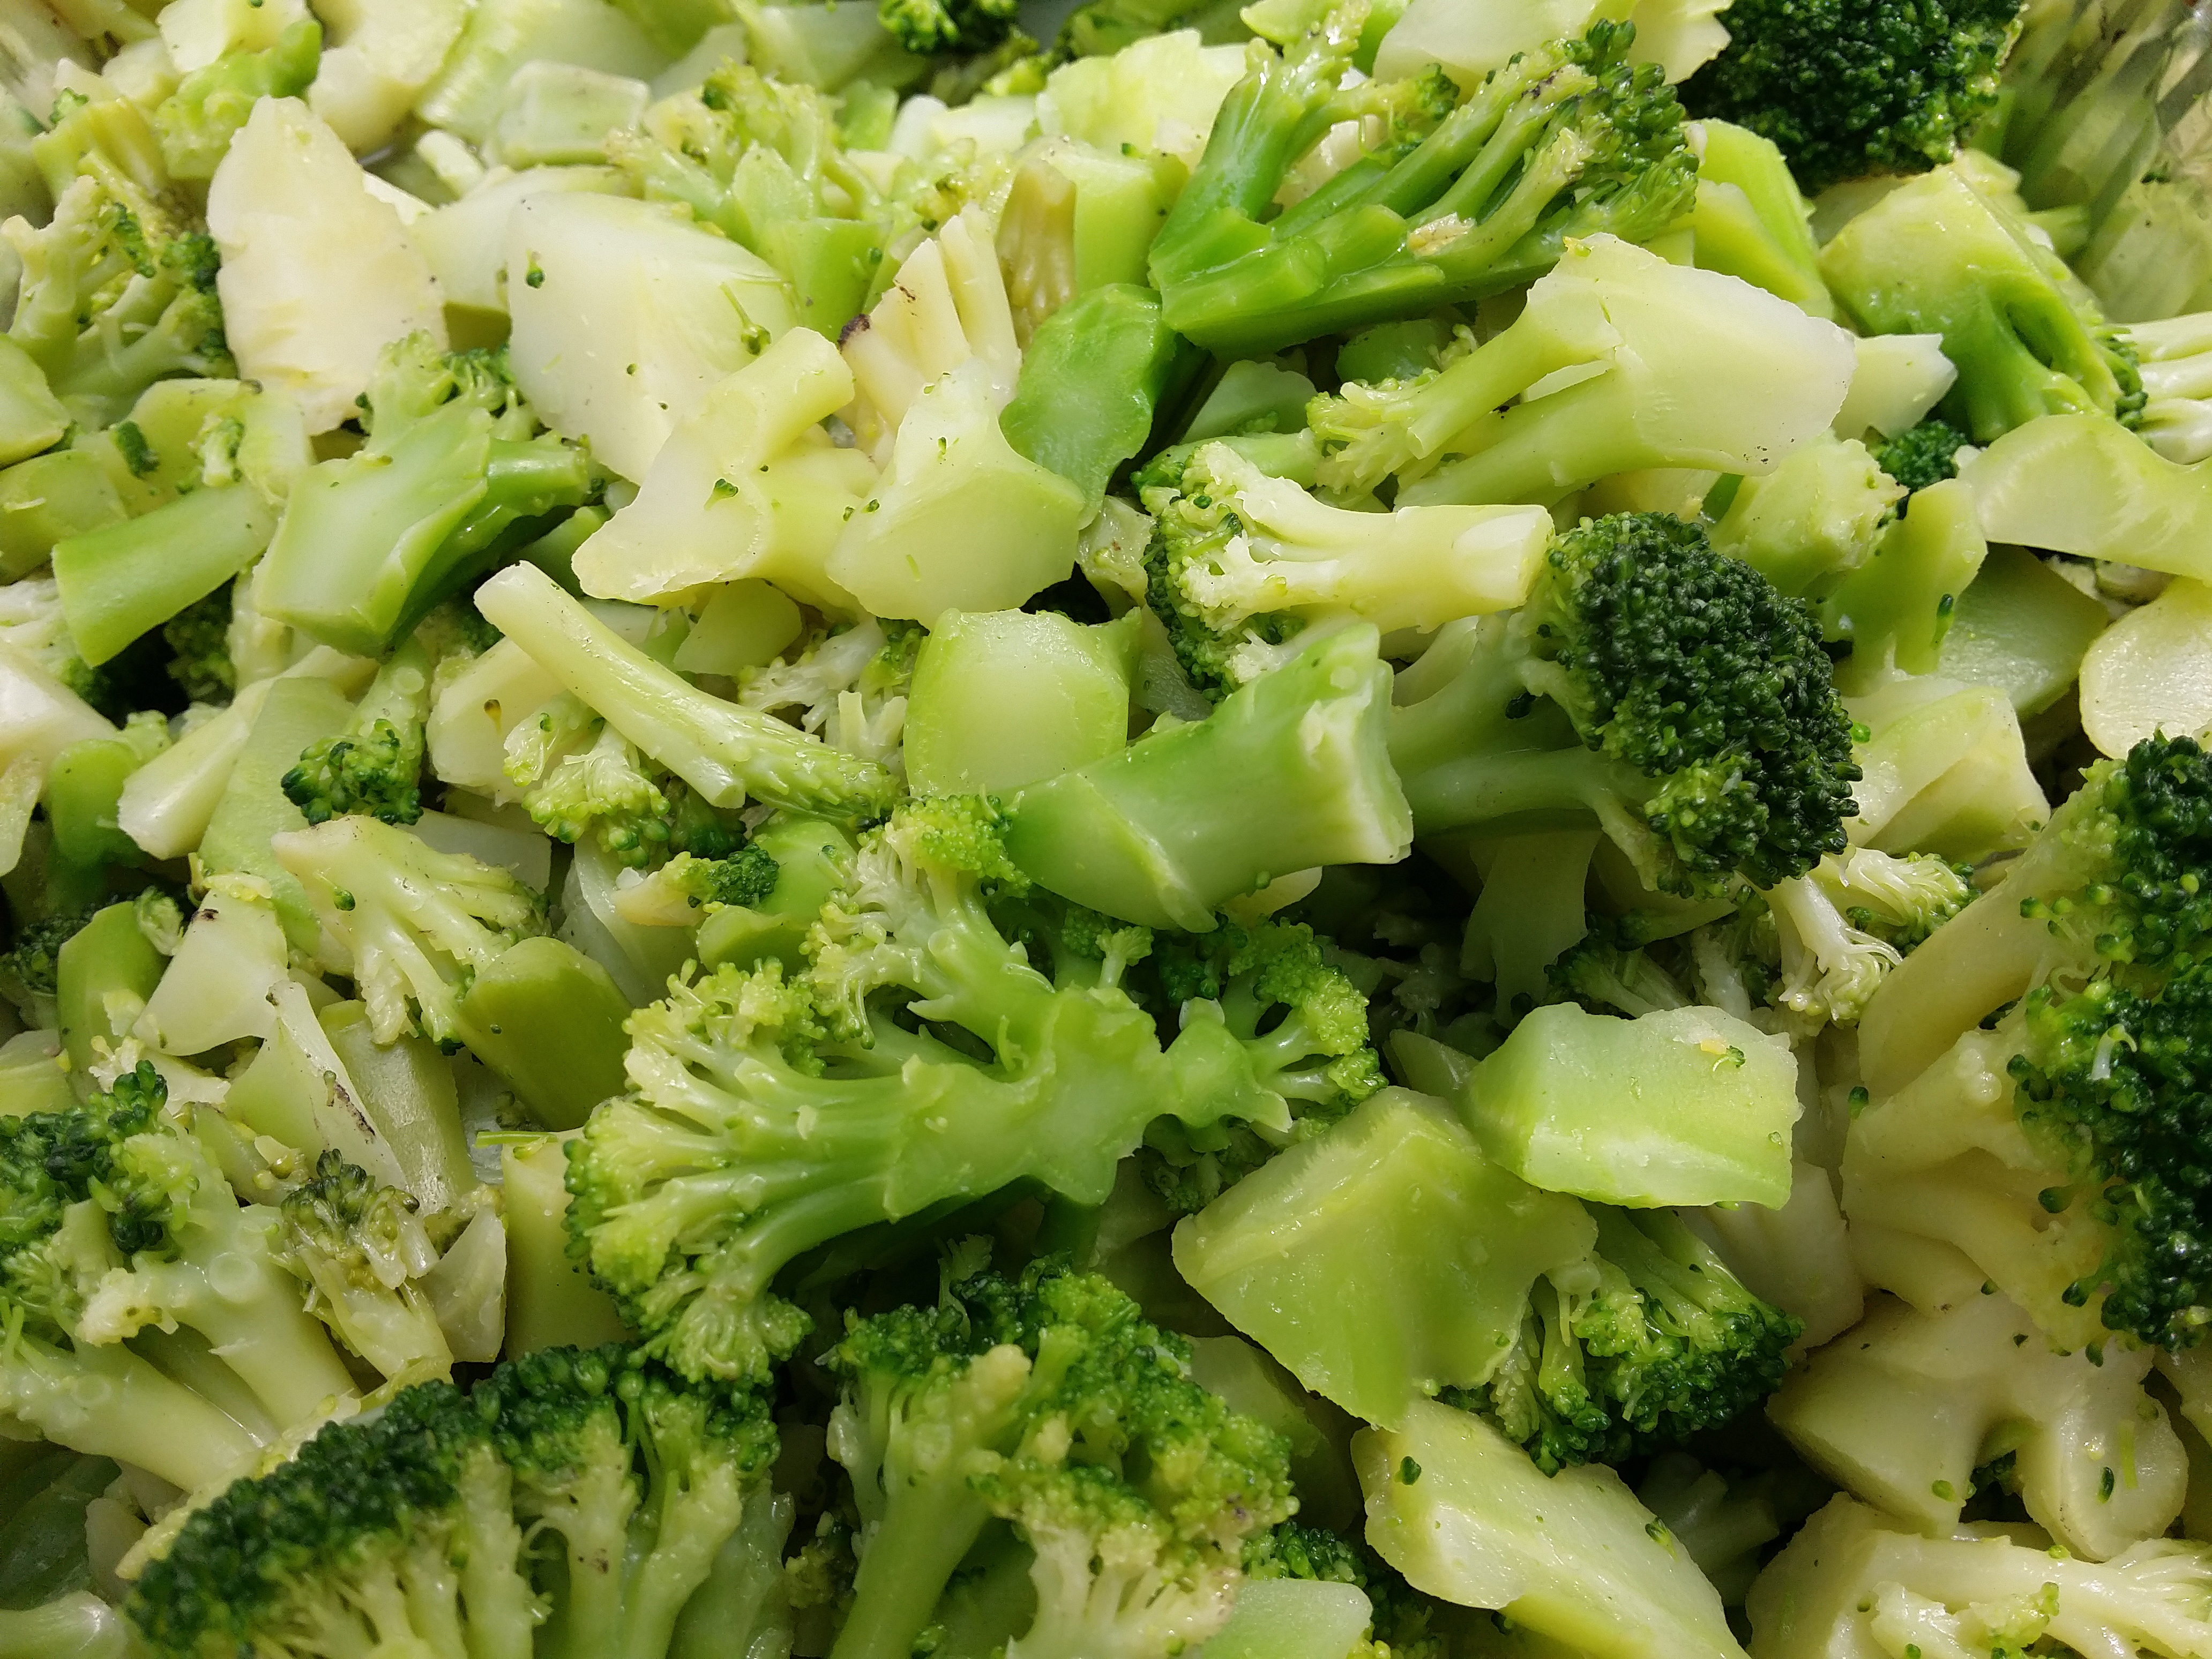
dish, food, green, cooking, produce, vegetable, cuisine, broccoli, vegetables, vegetarian food, land plant, leaf vegetable, rapini